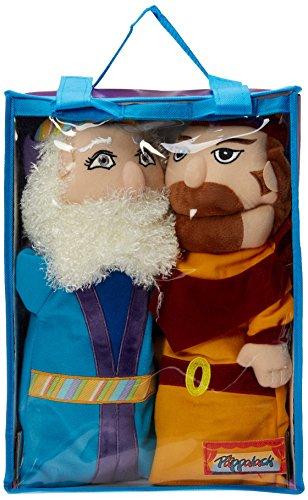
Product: Pappalach Tzadik and Rashhand Puppets
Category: Toys & Games | Puppets & Puppet Theaters | Hand Puppets
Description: Set includes: two hand Jewish puppets.
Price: $66.38
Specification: ProductDimensions:8x10x2inches|ItemWeight:2pounds|ShippingWeight:2pounds(Viewshippingratesandpolicies)|DomesticShipping:ItemcanbeshippedwithinU.S.|InternationalShipping:ThisitemcanbeshippedtoselectcountriesoutsideoftheU.S.LearnMore|ASIN:B01JWT1OI6|Itemmodelnumber:TK023H|Manufacturerrecommendedage:36months-6years